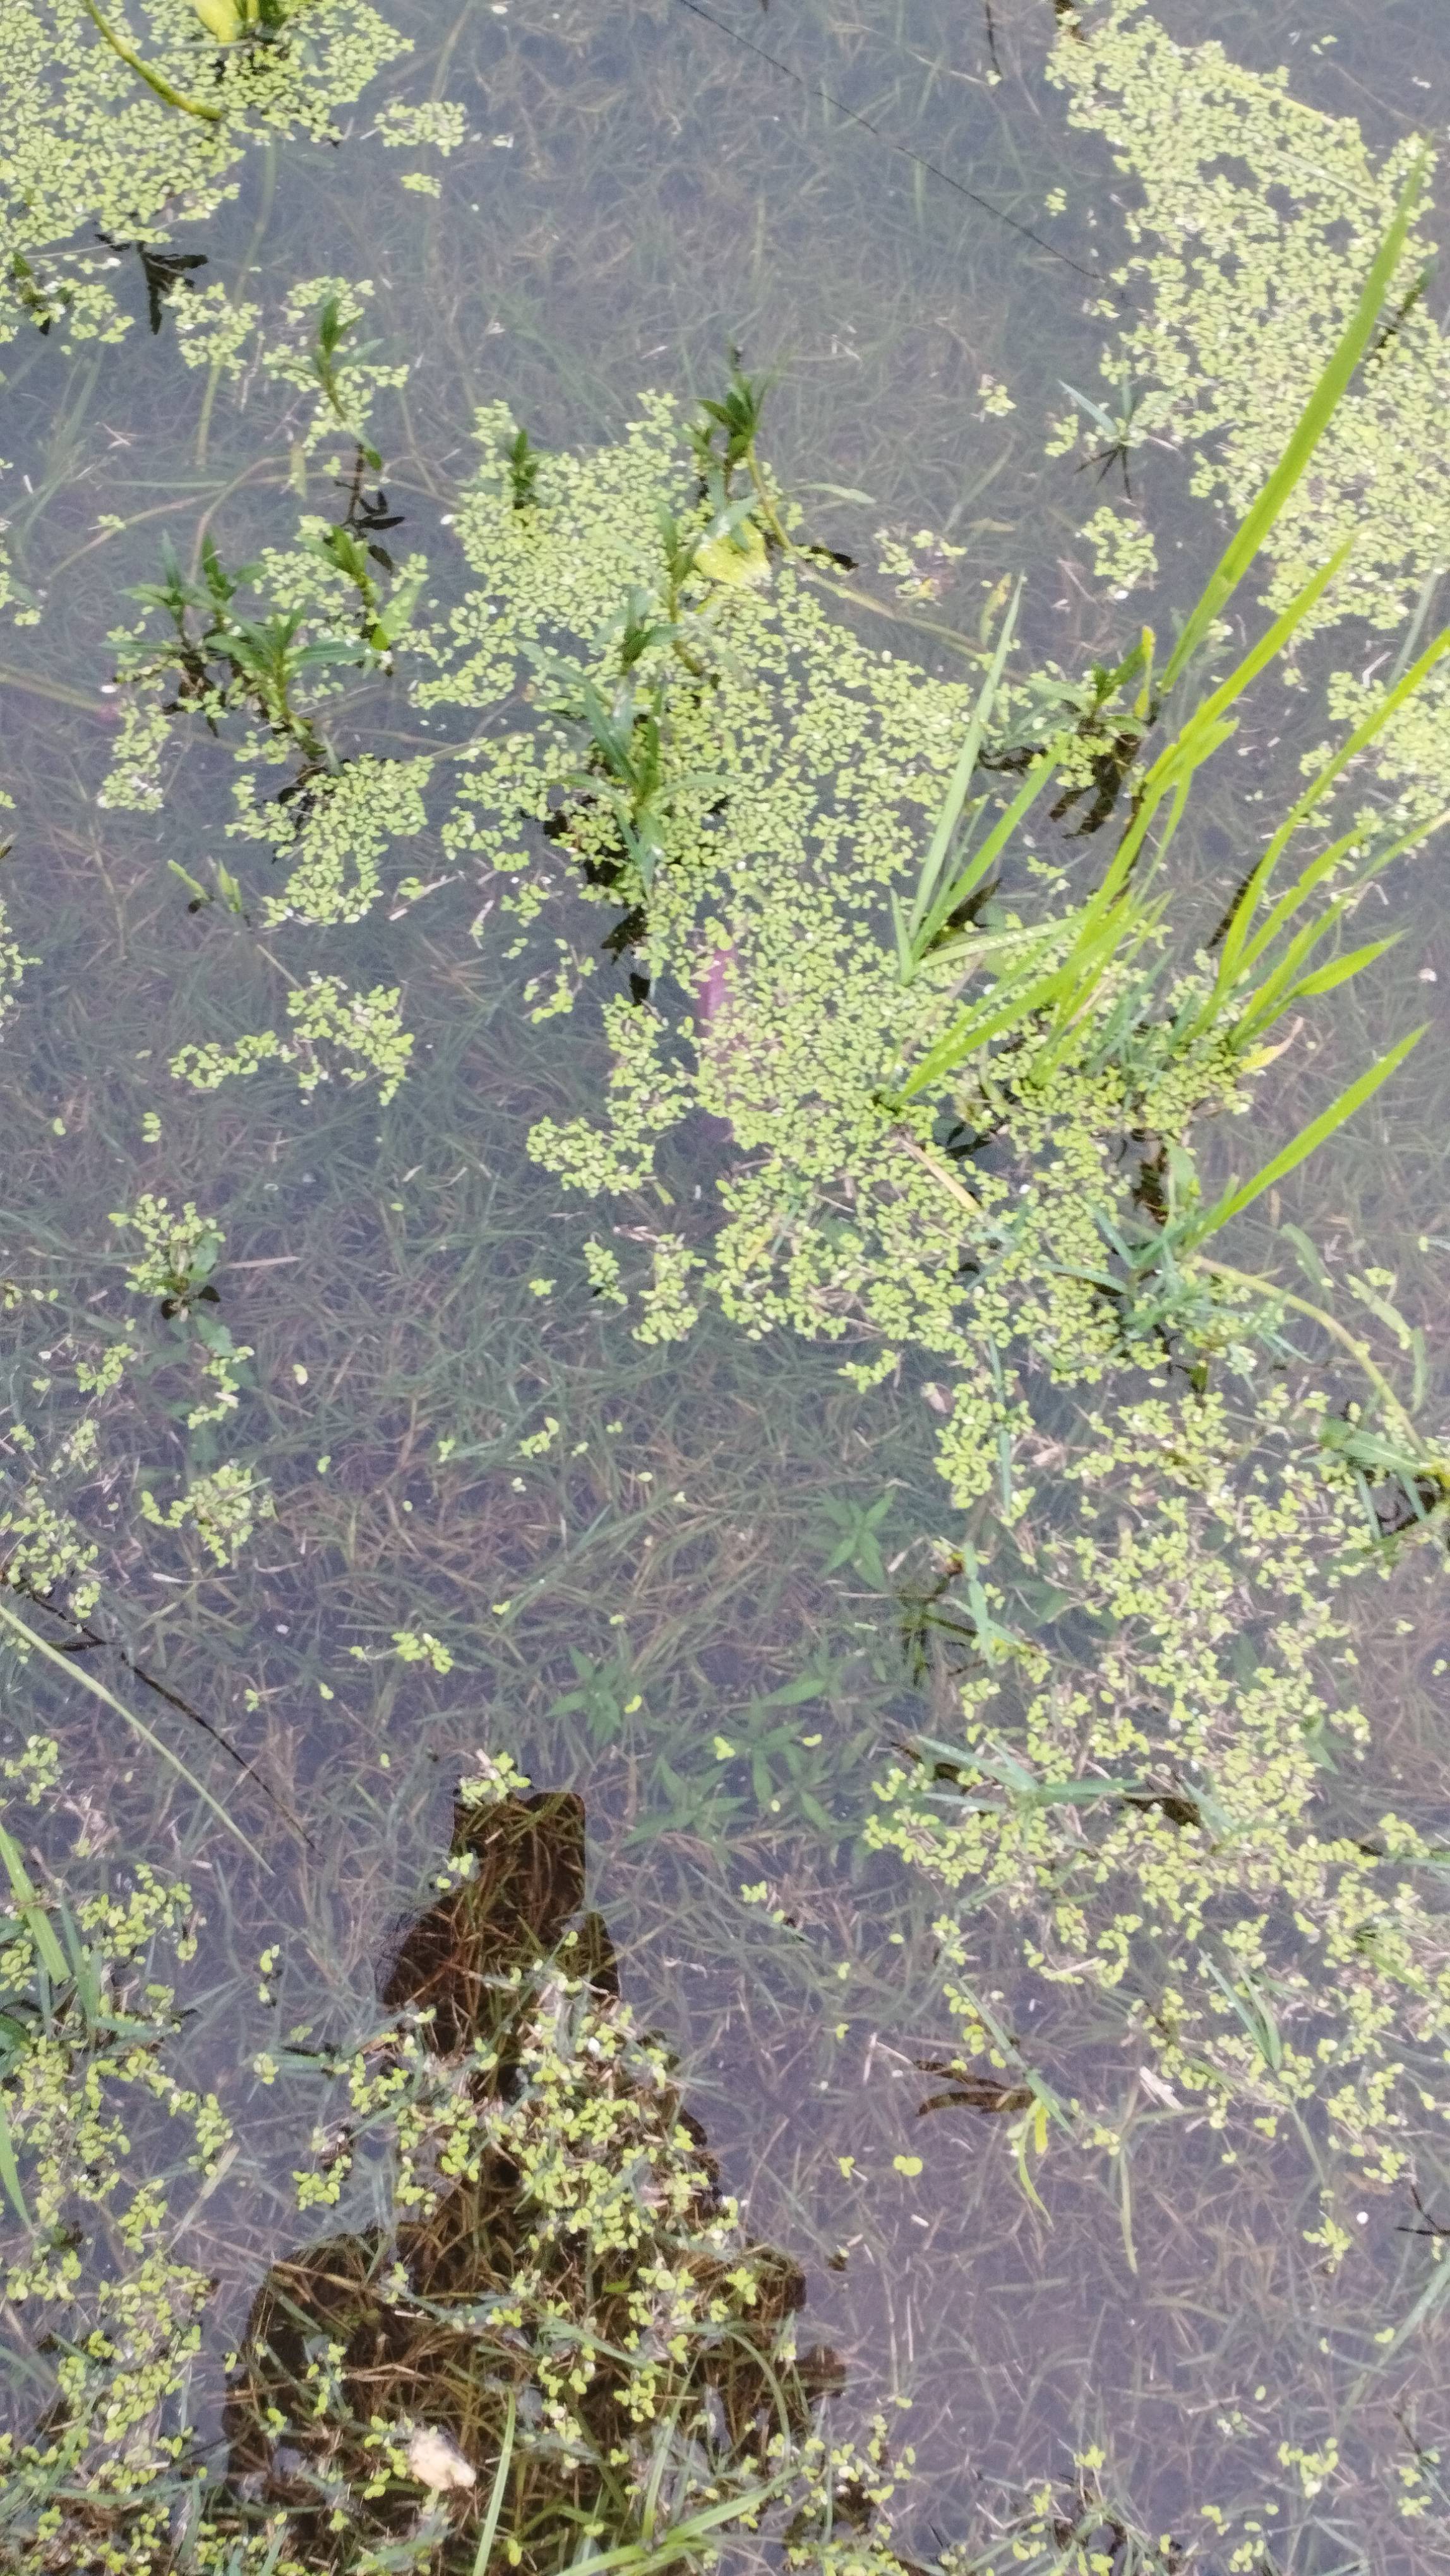
Species: Common Duckweeds (Lemna minor)